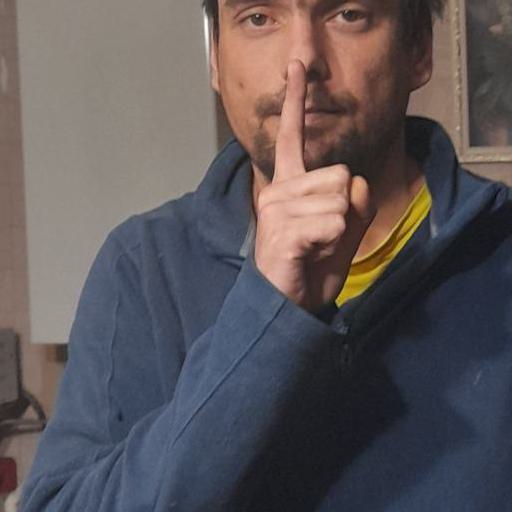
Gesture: mute